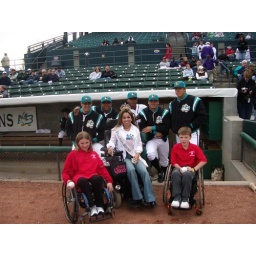
Ms. Wheelchair America 2005 is posing with a young boy and a young girl in wheelchairs on a baseball field.